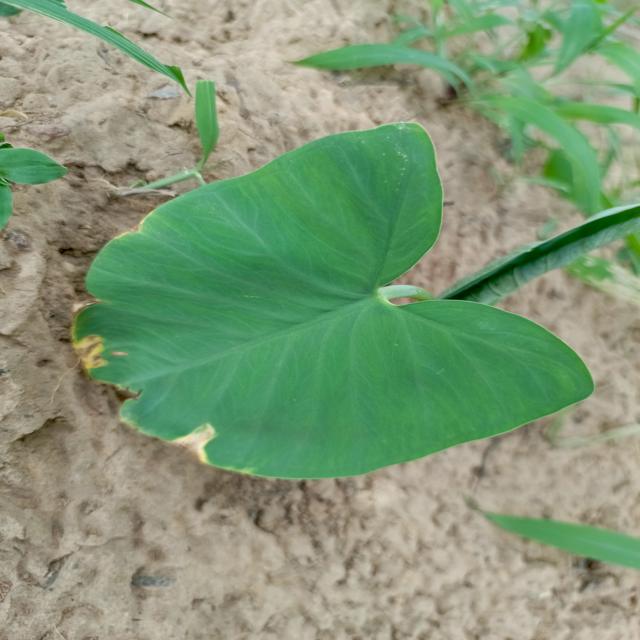
Label: Mid_Blight